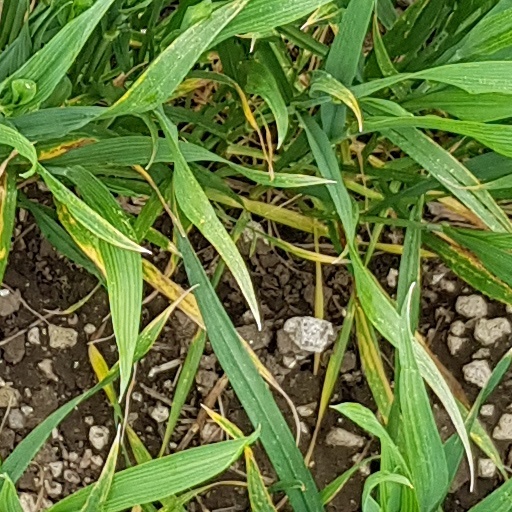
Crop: wheat